Elsie Locke

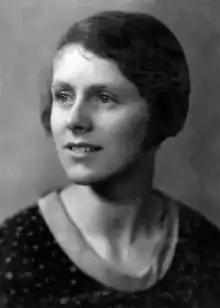
Portrait of Elsie Locke, taken in 1936

Elsie Violet Locke (née Farrelly; 17 August 1912 – 8 April 2001) was a New Zealand communist writer, historian, and leading activist in the feminism and peace movements. Probably best known for her children's literature, "The Oxford Companion to New Zealand Literature" said that she "made a remarkable contribution to New Zealand society", for which the University of Canterbury awarded her an honorary D.Litt. in 1987. She was married to Jack Locke, a leading member of the Communist Party.